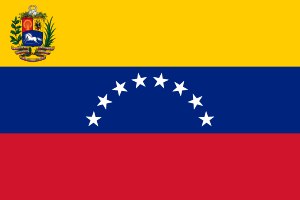
Venezuelas flag
Venezuelas nye flag
Venezuelas flag blev endegyldigt anerkendt og taget i brug 17. februar 1954.